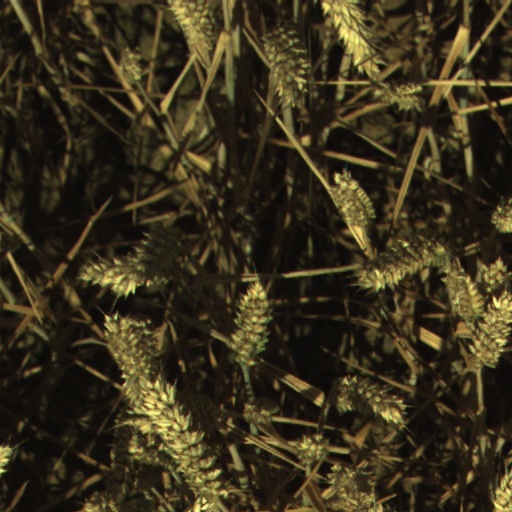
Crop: wheat